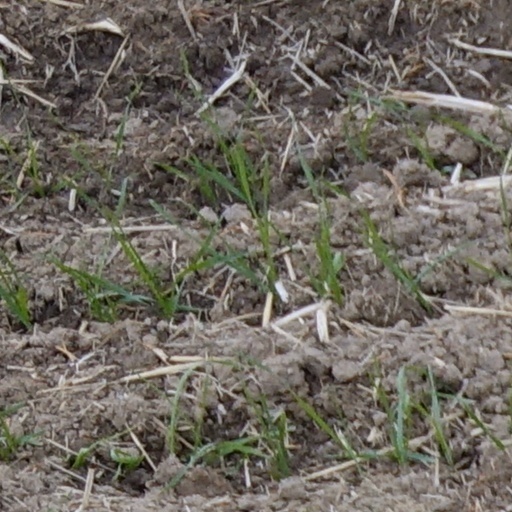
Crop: wheat